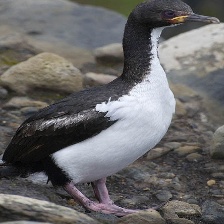
Species: AUCKLAND SHAQ
Scientific name: LEUCOCARBO COLENSOI